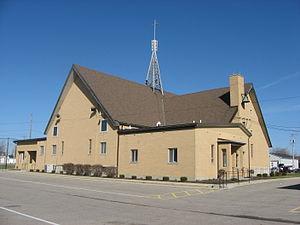
Chickasaw est un village du comté de Mercer en Ohio, aux États-Unis, dont la population était de 364 habitants lors du recensement de 2000.